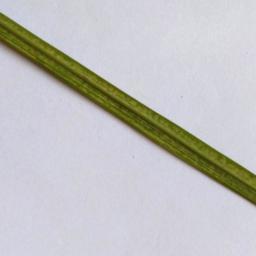
Label: Rice___Healthy